Feng Zicai

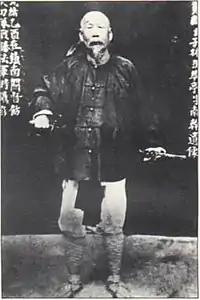
Feng Zicai

Feng Zicai (1818–1903) was a general in the Imperial Army during the Qing dynasty. He was originally a bandit from Qinzhou, Guangxi, China.